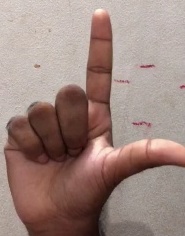
ASL sign: L